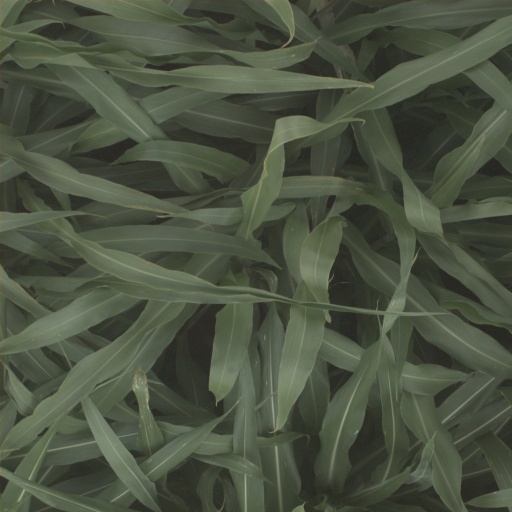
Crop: sorghum